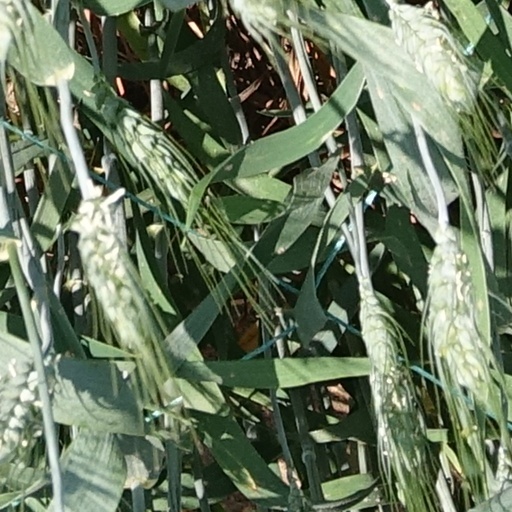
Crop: wheat